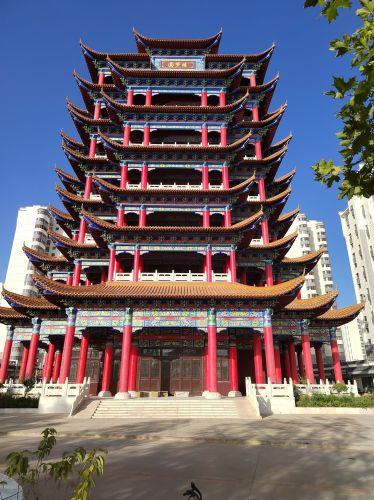
地标名称：圆梦楼
所在城市：喀什地区·喀什市